KBMT

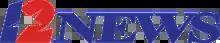
12 News logo.

KBMT launched its news operation in 1962. On September 16, 2009, several changes occurred in the newscast lineup. The weekday morning show, "Good Morning Southeast Texas", began simulcasting on both the ABC and NBC channels while becoming a full two-hour broadcast. There began to be a half-hour newscast weekday mornings at 11:30 on KBMT-DT2. The NBC channel also launched a weeknight show at 6:30 and begin to simulcast the main channel's weeknight 10 p.m. news. Originally, there was only a separate short news and weather update at that time. KBMT-DT2 does not offer local newscasts on weekends unlike the main channel. On April 28, 2010, KBMT became the first in the market to air local news in high definition.